Königsberg Castle

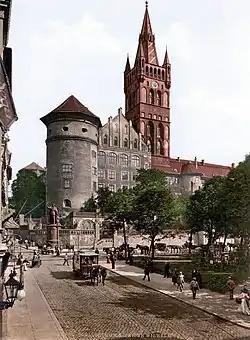
Königsberg Castle, 1895

Königsberg Castle was the seat of the grand masters of the Teutonic Order and of the dukes and kings of Prussia in the city of Königsberg (since 1946 Kaliningrad, Russia). The original fortress on the site was built by the Teutonic Knights in the 1250s, then enlarged and rebuilt into a castle over the following centuries. The castle was severely damaged during World War II, although its exterior walls remained structurally intact. The building survived until 1968, when it was demolished on the orders of Soviet leader Leonid Brezhnev. Königsberg and the surrounding territories of East Prussia had become Kaliningrad Oblast, a part of the Soviet Union, in 1946.